William Brandford Griffith (judge)

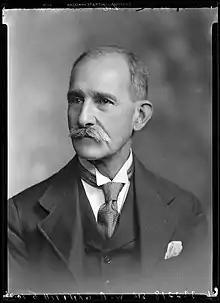
Sir William Brandford Griffith, by Lafayette, 1933

Sir William Brandford Griffith, CBE (9 February 18588 January 1939) was a British legal writer and colonial judge who was the Chief Justice of the Gold Coast from 1895 to 1911.